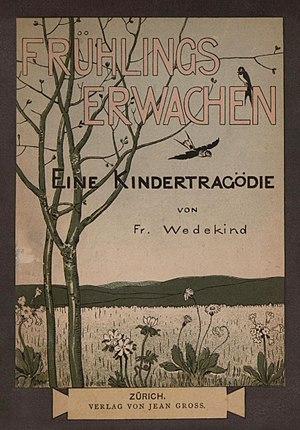
L'Éveil du printemps. Une tragédie enfantine est une satire dramatique de Frank Wedekind publiée en 1891.